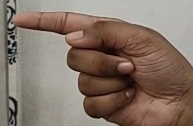
ASL sign: G